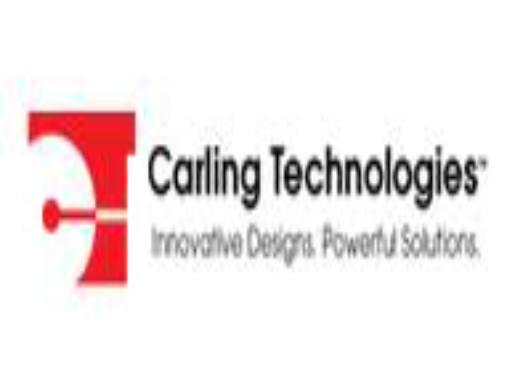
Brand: Carling
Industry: Food